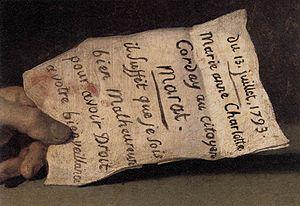
La Mort de Marat est un tableau de Jacques-Louis David peint en 1793. Il est conservé aux Musées royaux des beaux-arts de Belgique.